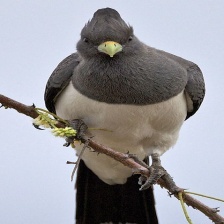
Species: GO AWAY BIRD
Scientific name: CORYTHAIXOIDES CONCOLOR